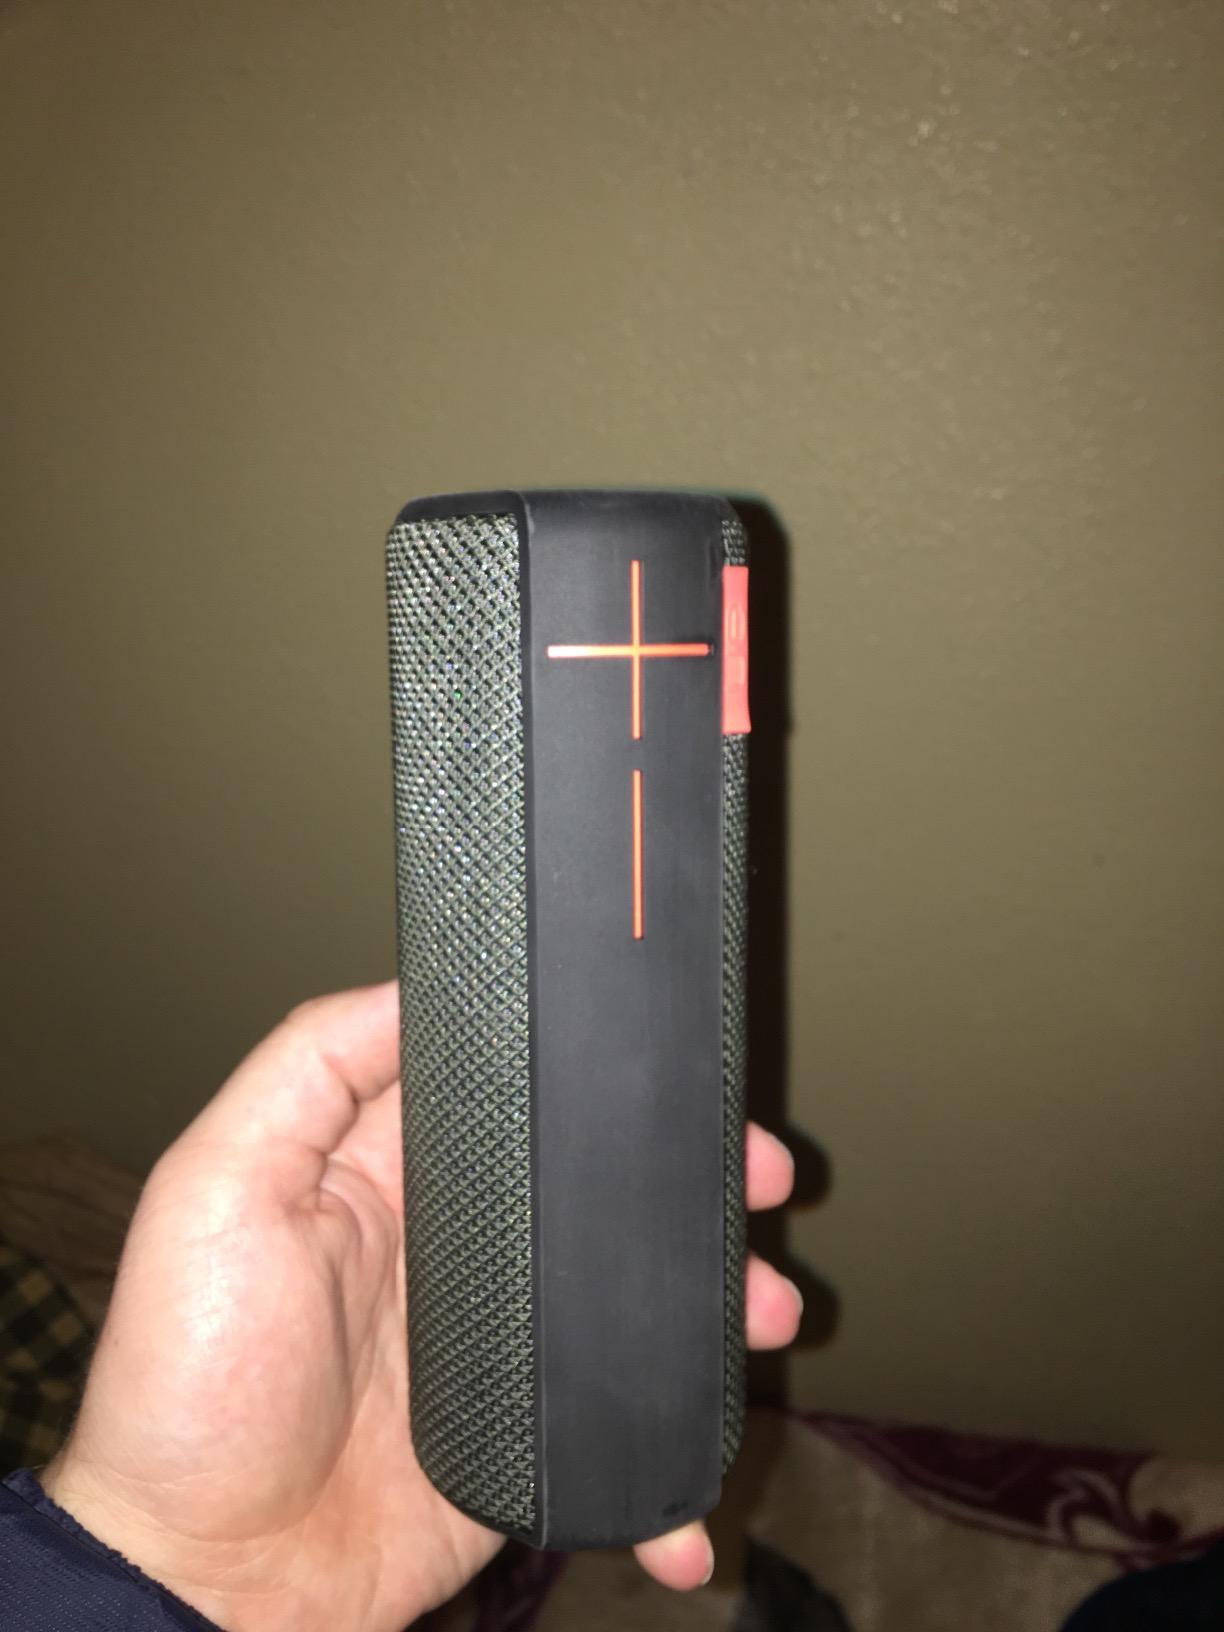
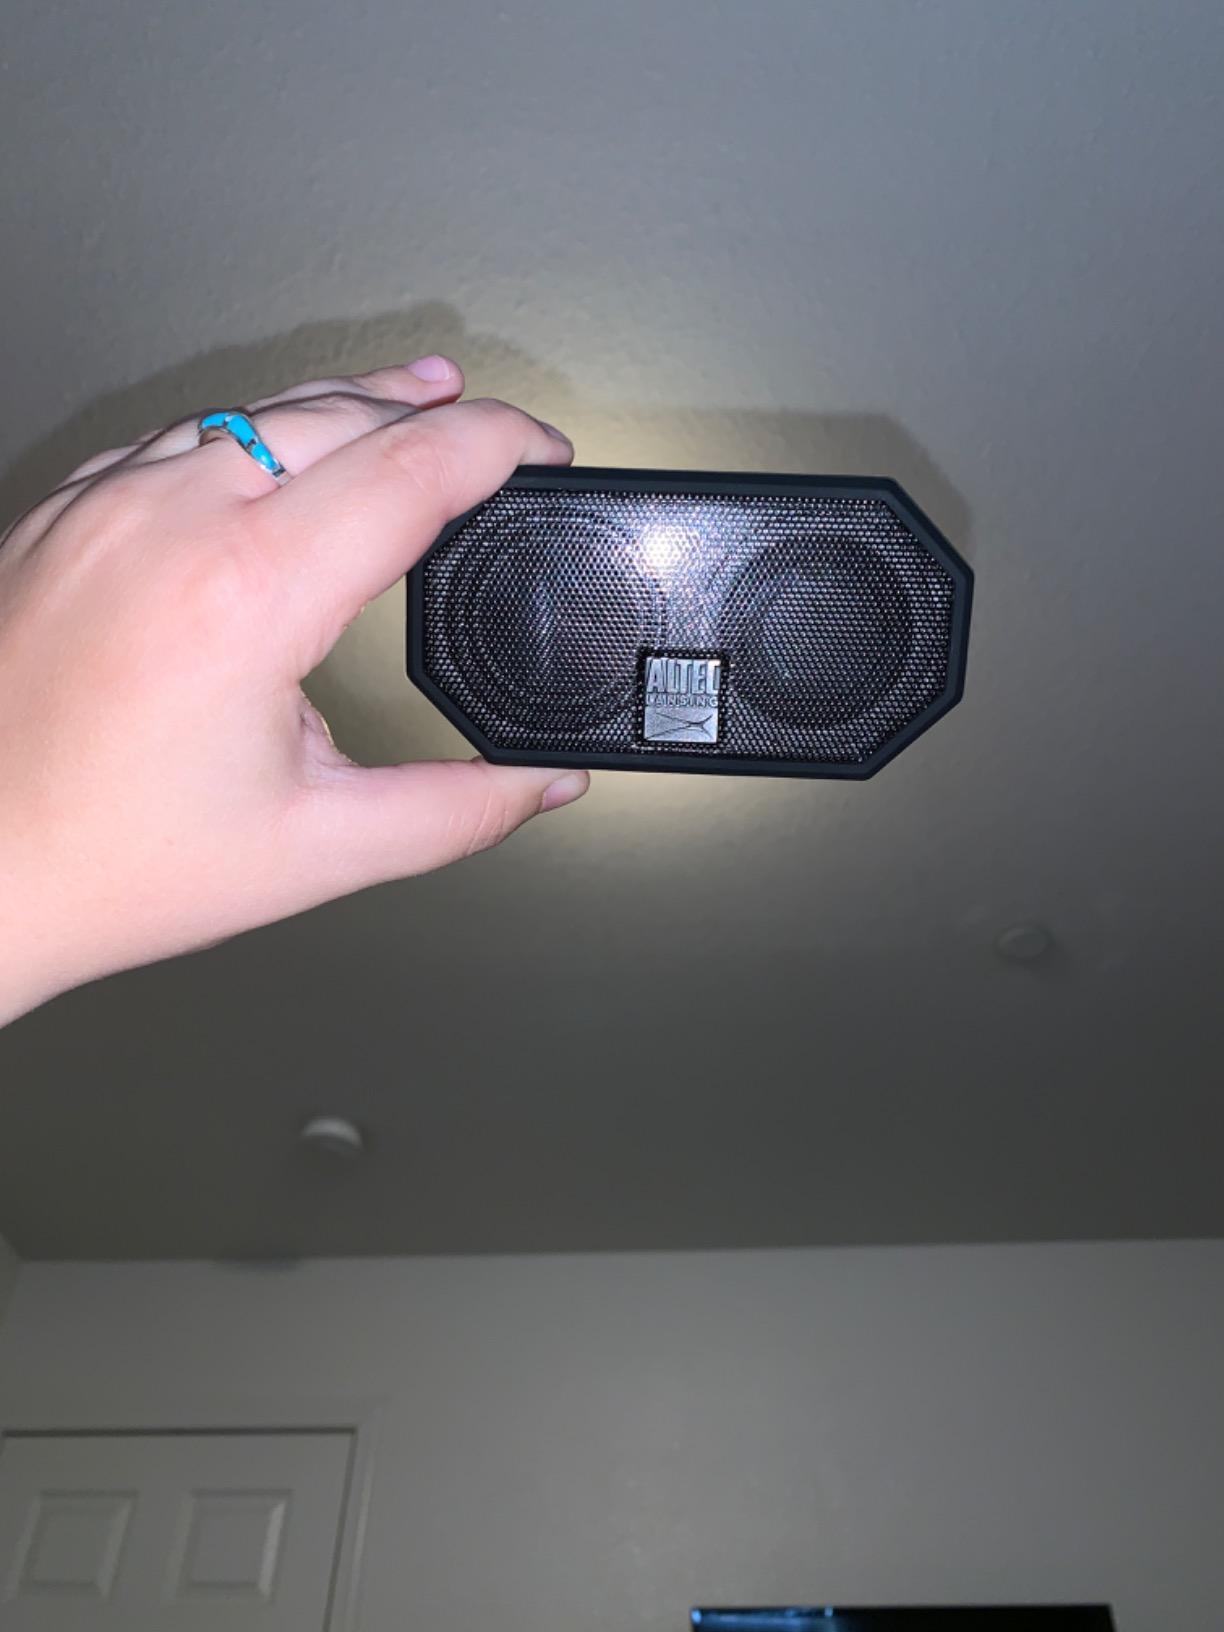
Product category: speaker
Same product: no